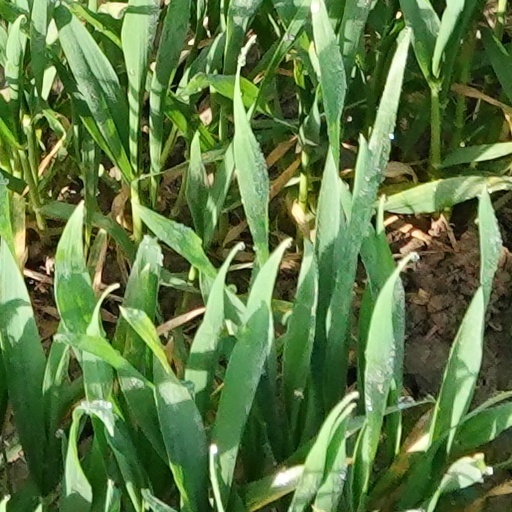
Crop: wheat